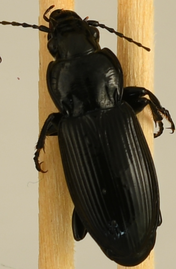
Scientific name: Pterostichus melanarius
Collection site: Steigerwaldt Land Services Site (STEI), plot STEI_002